Buddhism in Europe

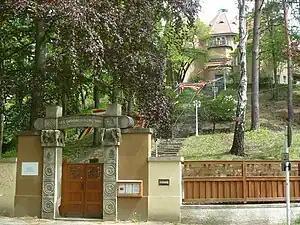
Das Buddhistische Haus

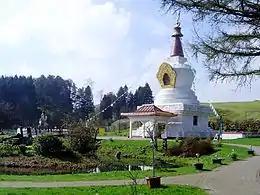
The main stupa at Samyé Ling

Das Buddhistische Haus (engl.: the Buddhist house) is a Theravada Buddhist temple complex (Vihara) in Frohnau, Berlin, Germany. It is considered to be the oldest and largest Theravada Buddhist center in Europe and has been declared a National Heritage site. The main building of Das Buddhistische Haus was designed by the architect Max Meyer for Dr. Paul Dahlke, a German physician who had undertaken a number of trips to Ceylon prior to World War I and became a Buddhist. It incorporates elements of Buddhist culture from several Buddhist traditions and was completed in 1924.[2] Under Dahlke's direction it became a center of Buddhism in Germany. After the war Asoka Weeraratna, founder of the German Dharmaduta Society, became aware of its existence. In December 1957 he bought the building converted it into a Buddhist Vihara. Missionary Buddhist (Dhammaduta) monks, primarily from Sri Lanka, have come to stay at the Haus since 1957. It has now become an important center for spreading the teachings of the Buddha in Western Europe.[4]